Now is Not the End

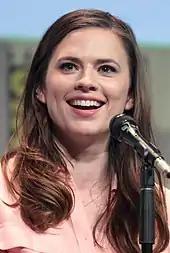
Hayley Atwell received praise for her performance as Peggy Carter

Eric Goldman of "IGN" gave "Now is Not the End" a score of 8 out of 10, indicating a "Great" episode, and praised Atwell's performance as Carter as well as her dynamic with D'Arcy's Jarvis. Goldman felt that the period setting was used well, despite the episode feeling "like a TV show compared to the Marvel movies (being a TV show and all)". He was happy that the series was telling its own story rather than attempting to be an important part of the overarching MCU storyline. Goldman did feel that Carter needed a more specific villain to fight, and hoped that would change quickly given the short episode count for the season. Alan Sepinwall at HitFix felt the series had learned from the mistakes of "Agents of S.H.I.E.L.D.", and stood as its own entity. He praised Atwell's performance, the visual/period style, and D'Arcy as Jarvis, but he felt that Carter's sexist colleagues were cartoonish, saying "not that sexism didn't exist in the era, but that it's a tough thing to dramatize from a modern perspective without feeling winky and smug. It's a dance many period dramas have to do, not always successfully, and while it would be foolish to pretend a woman like Peggy wouldn't have had to deal with these kinds of idiots all the time, "Agent Carter" is at its liveliest when the three stooges are nowhere to be seen".